Matt Siegel

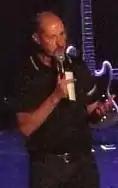
Siegel in 2013

Matt Siegel (born March 27, 1950) is an American retired radio personality. He was the host of the Matty in the Morning Show in Massachusetts on KISS 108 for 41 years, from 1981 to 2022. The show has a legacy in Boston; Matt has worked with a variety of co-hosts, including Bill Rossi, Lisa Lipps, and, most recently, Billy Costa and Lisa Donovan.